Pet Sounds

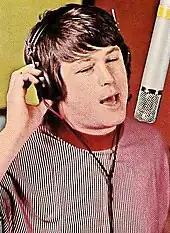
Brian's vocals dominate "Pet Sounds"

Compared to earlier Beach Boys albums, "Pet Sounds" contains fewer vocal harmonies, but greater complexity and variety. Instead of simple "oo" harmonies, the band shifted toward intricate vocal counterpoint and used doo-wop-style nonsense syllables more frequently than on previous releases. Wilson's signature falsetto appears seven times, his highest count on a Beach Boys album since "Surfer Girl" (1963), excluding "Today!". His vocals dominate the album, with lead roles on five tracks, shared leads on two, and chorus contributions on two others. Wilson's voice occupies 16 minutes of the 36-minute runtime, three minutes more than the combined total of other members.